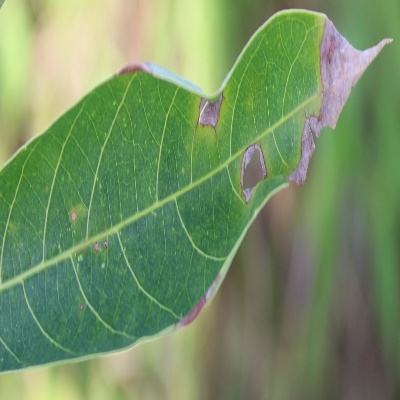
Crop: Cassava
Condition: bacterial blight